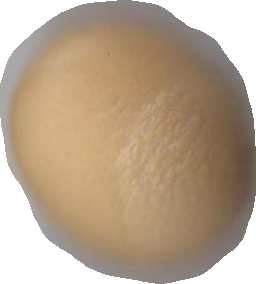
Variety: Dega